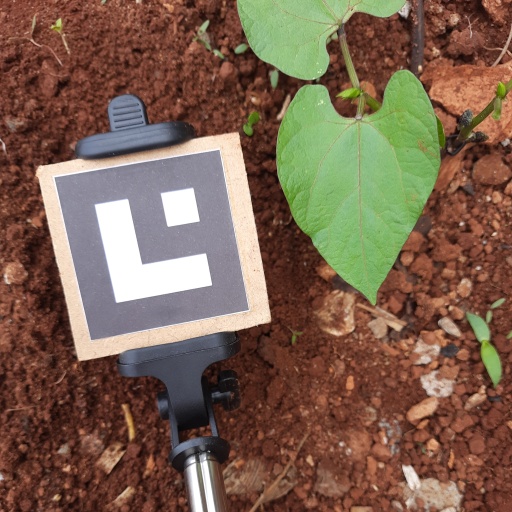
Observations: wavy surface, no eating holes, with soild dust, under cloudy sky